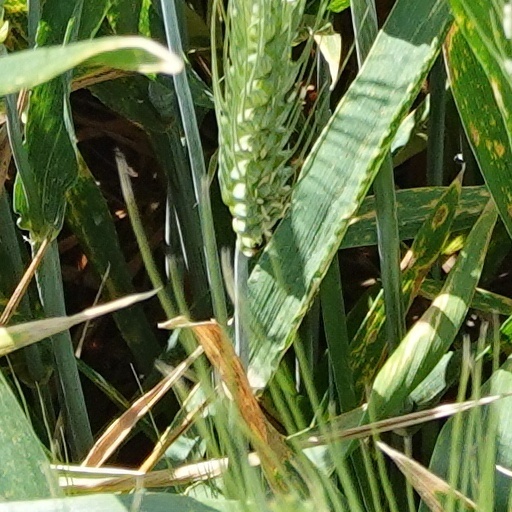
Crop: wheat